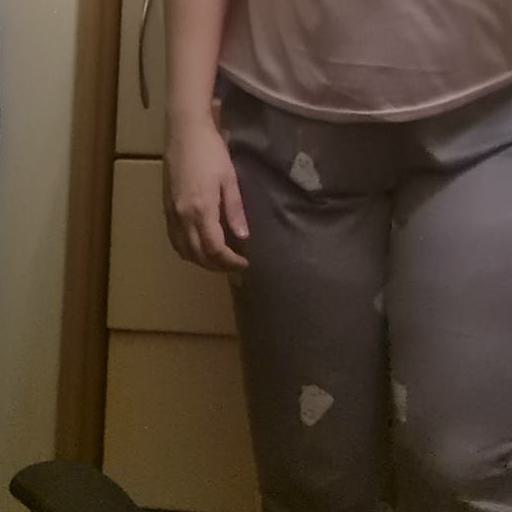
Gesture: no_gesture